Ashton Gibbs

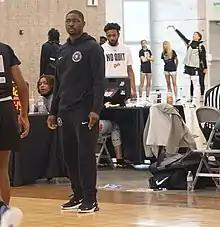
Ashton Gibbs Coaching at the Nike EYBL.

Ashton Gibbs (born January 19, 1990) is a retired American professional basketball player who currently coaches for the Atlanta Hawks G League affiliate, the College Park Skyhawks.